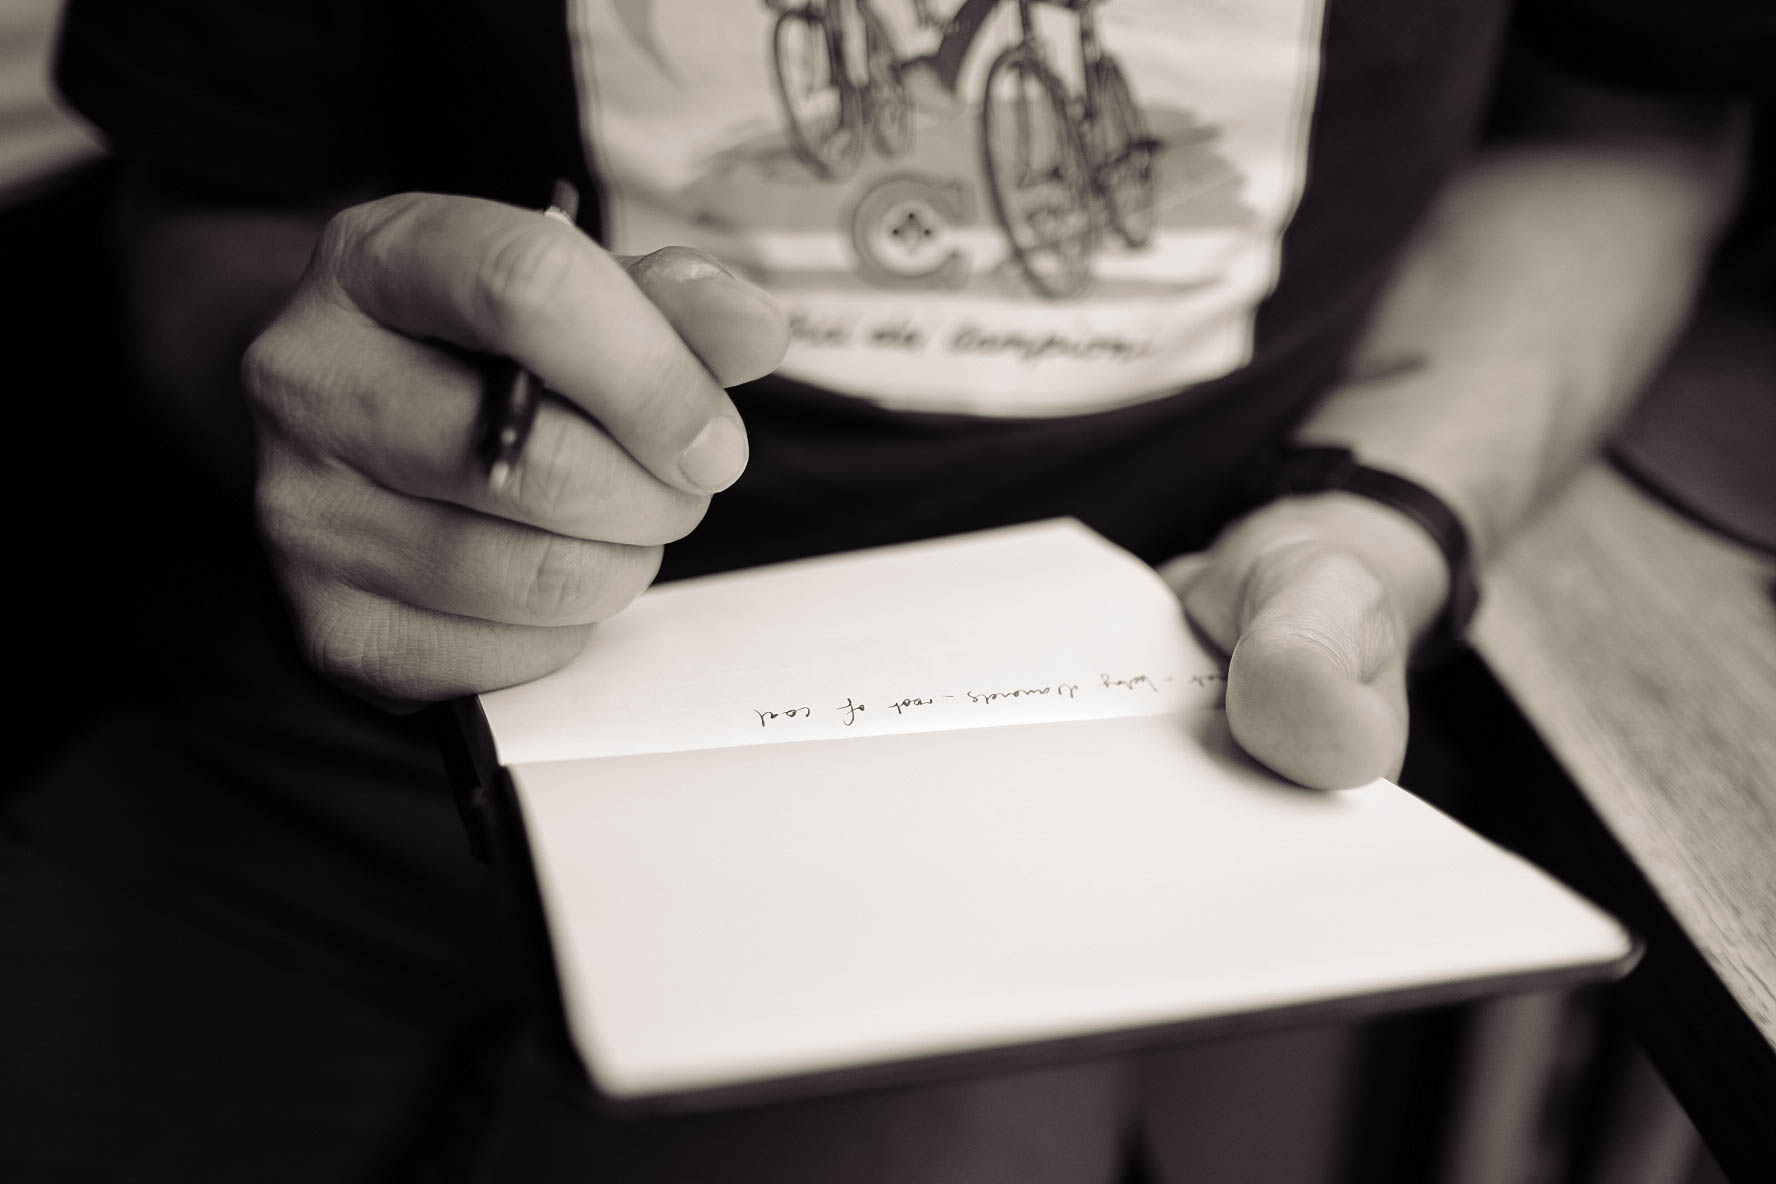
writing, hand, black and white, white, photography, pen, black, monochrome, paper, design, hands, photograph, shape, monochrome photography